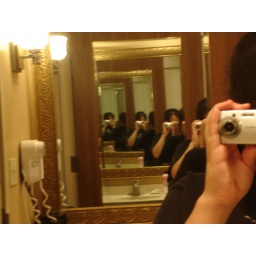
There was a mirror on the back of the door in the hotel room in San Antonio.